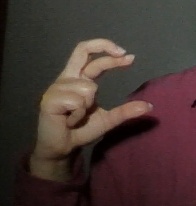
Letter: thal